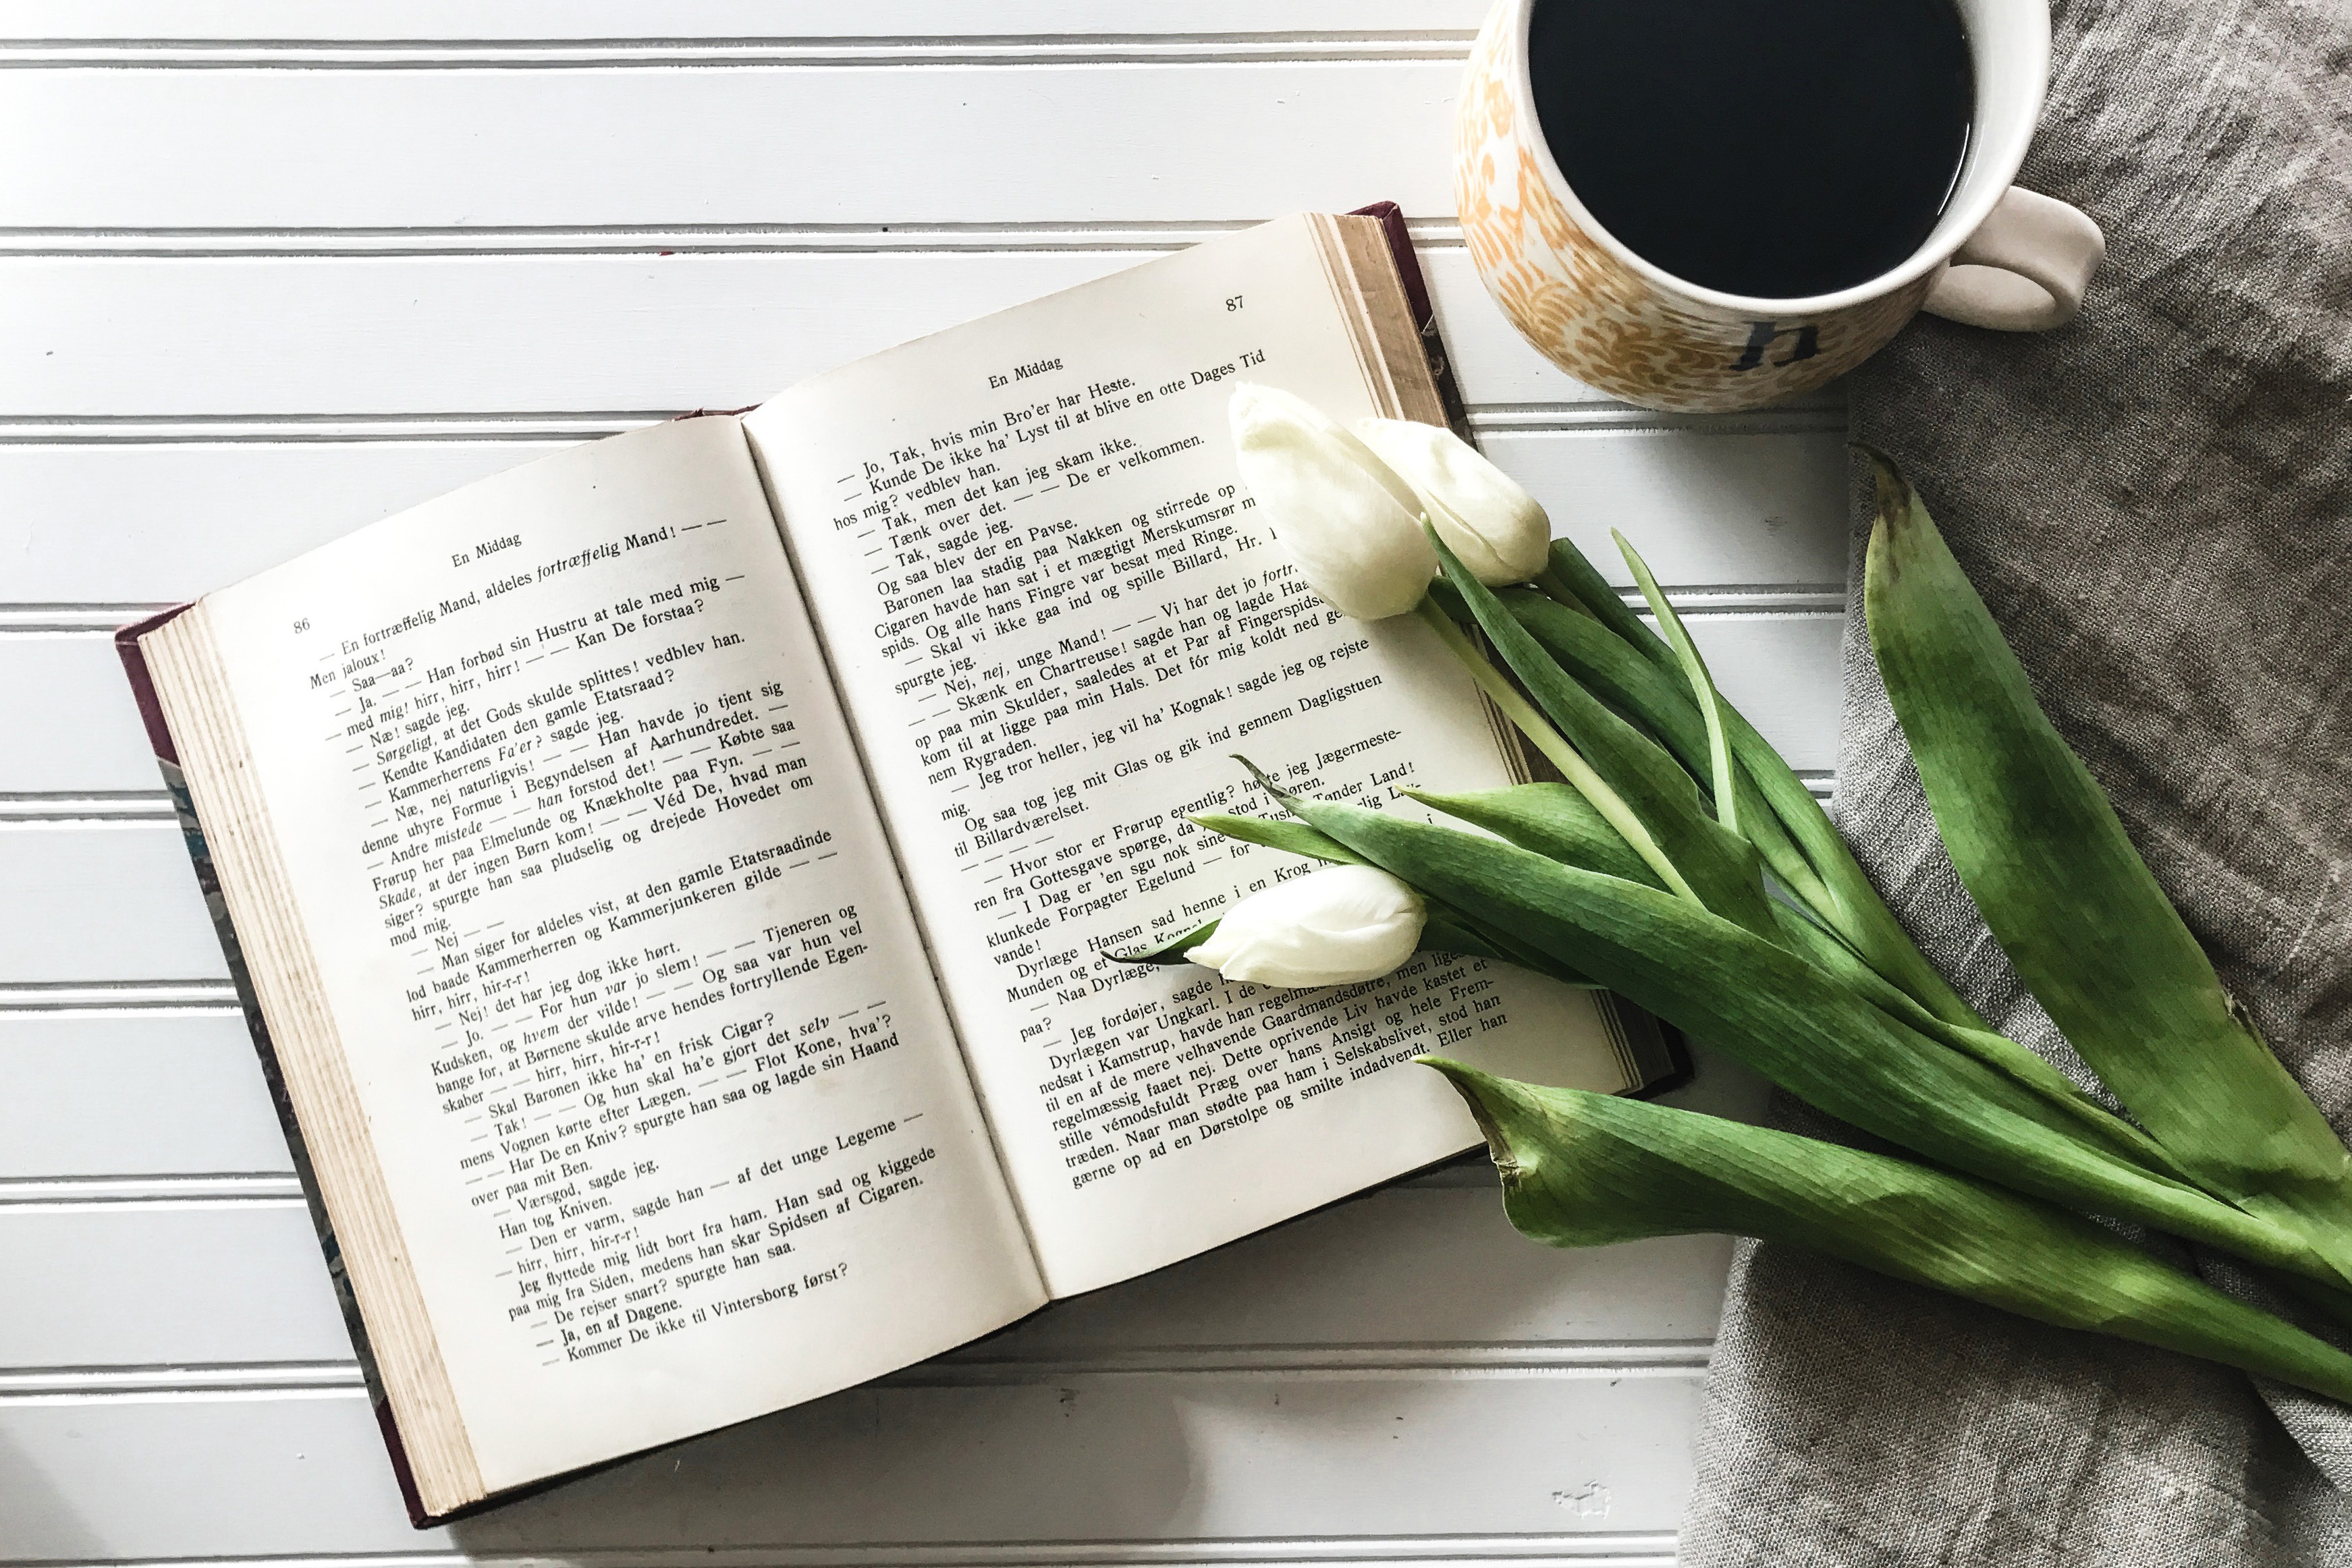
plant, vegetable, food, leek, book